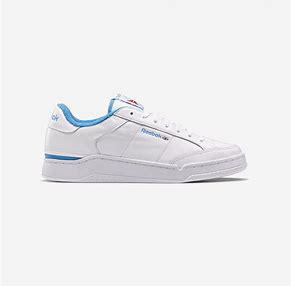
Brand: Reebok
Model: Ad Court